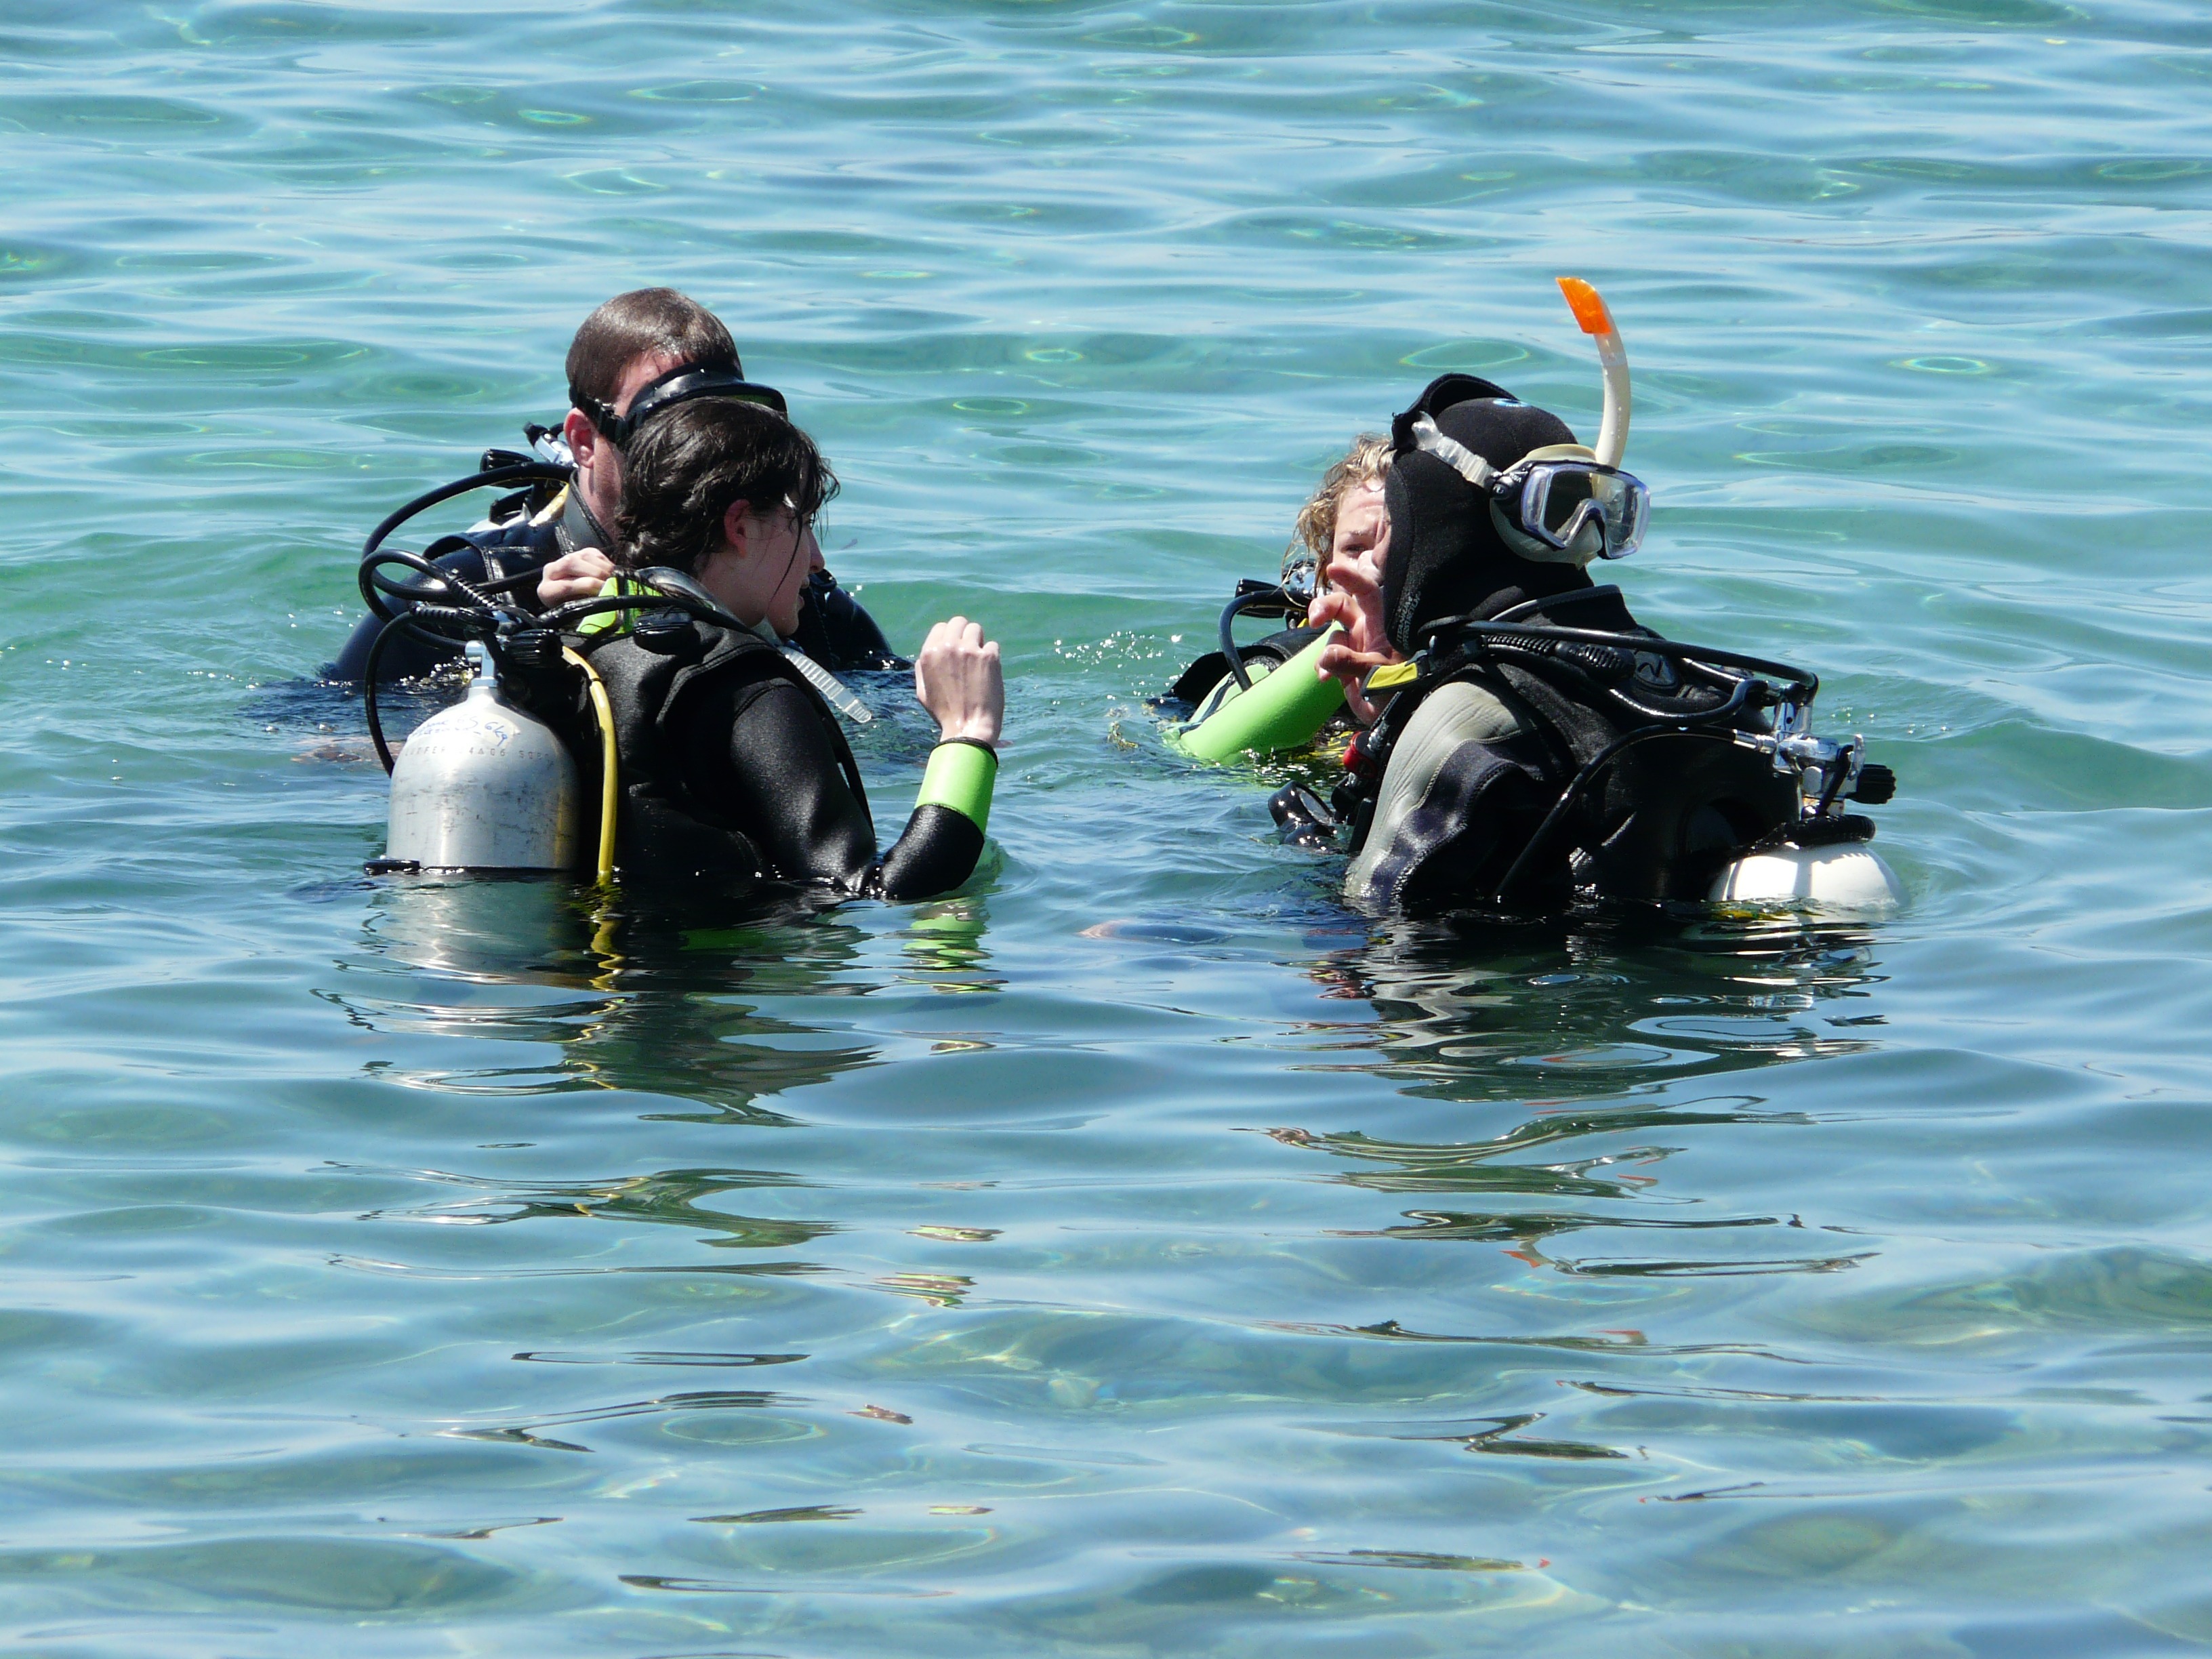
sea, water, diving, vehicle, sports, boating, persons, divers, checking